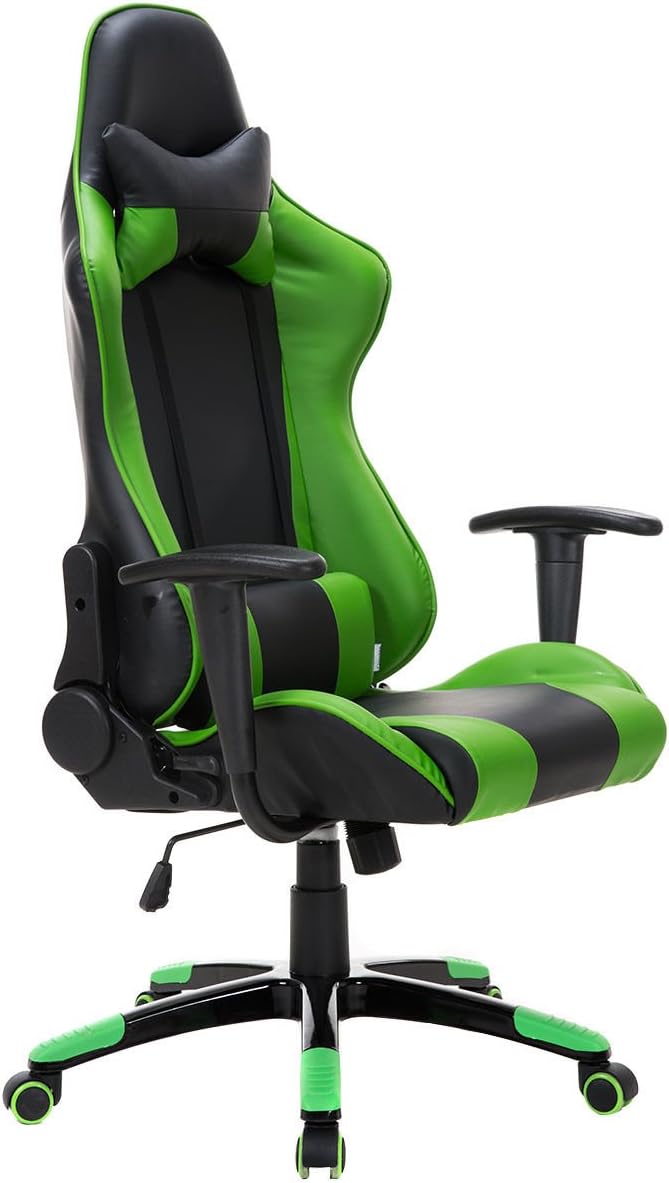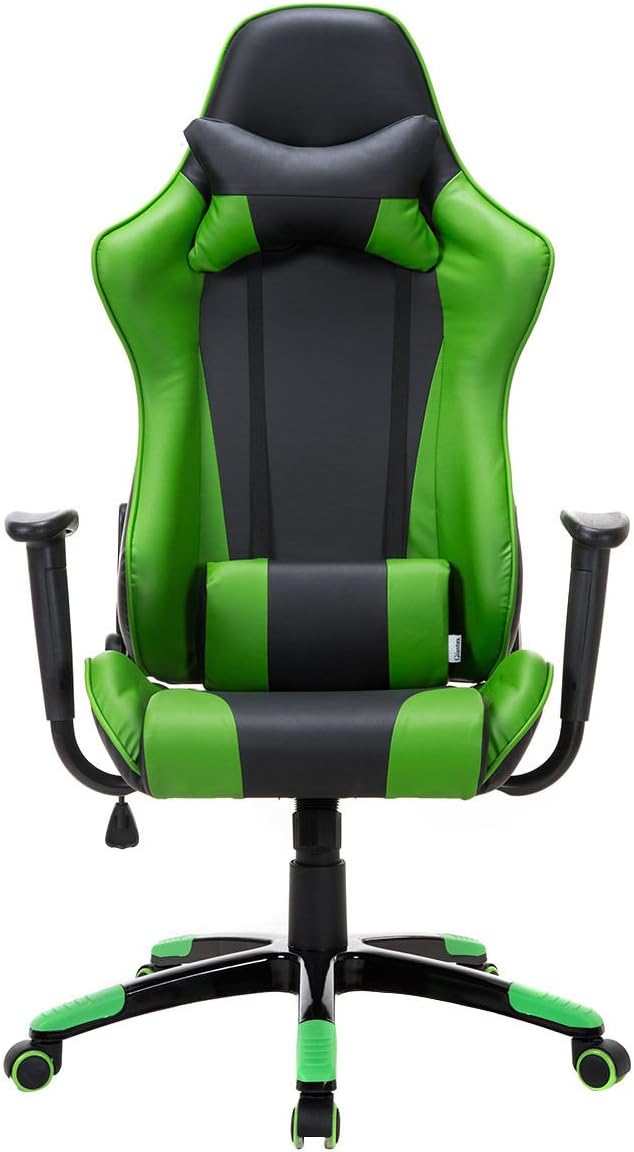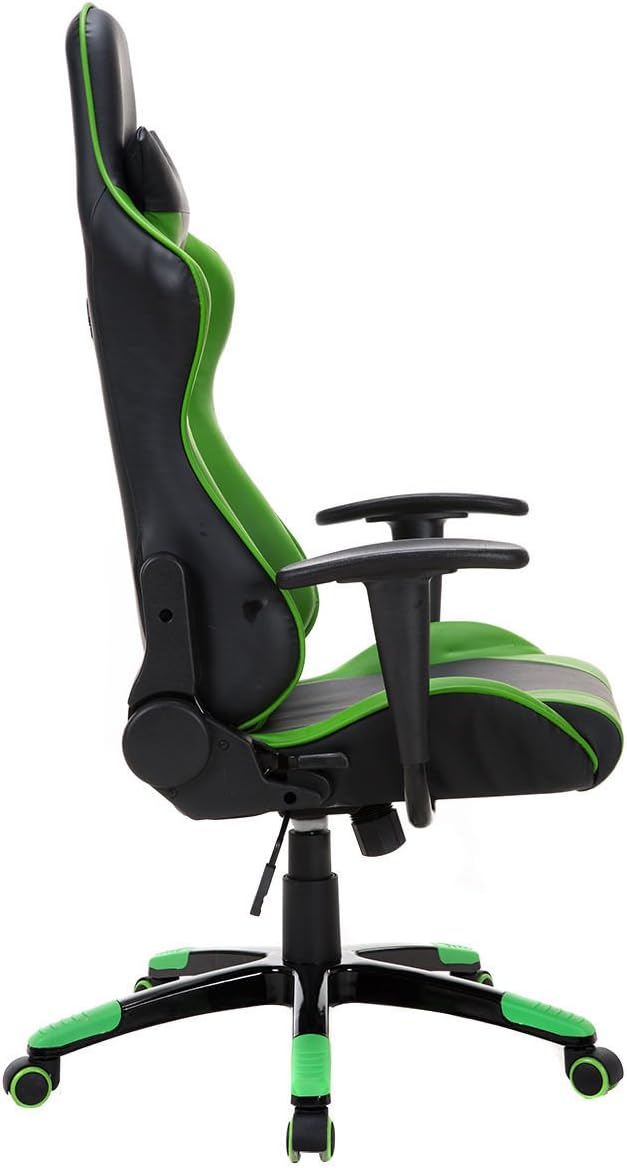
Giantex High Back Racing Style Gaming Chair Reclining Office Executive Task Computer (Green+Black)
Category: Amazon Home
Description This Is Our Brand New Racing Style Reclining Gaming Chair Which Is Designed To Offer You A Combination Of Luxurious Comfort And High-Performance Style.This Chair Will Offer You Extra Comfort On Those Long Working Days. It Features A Angle-Adjustable Backrest To Help You Adjust Your Sitting Position Throughout The Course Of Your Working Experience.Adjustable Seat Height Will Also Meet Most Of Your Needs. And The 360 Degree Swivel Design And 5 Wheels Make It Easy For You To Move. It Is Perfect To Decorate Your Home Office, Corporate Board Room Games Room With This Chair. Do Not Hesitate To Buy It Now! Feature Brand New And High Quality Adjustable Seat Height 360 Degree Swivel Function Removable Head Rest Pillow And Lumbar Cushion 5 Wheels For Easy And Smooth Movement Nylon Base Provides Stability And Comfort Comfortable Seat And Reclining Backrest PU Leather For Easily Cleaned And Fade Resistant Assemble Required
Features: Material: PU+PVC,Overall Size:27"(L)×25"(W)×47-50"(H) | Seat Size:20.4"(W)×20"(D) | Back Size:20.4"(W)×30.7"(H) | Adjustable Seat Height:16.5"-19",Weigh Capacity：250 Lbs | Package Includes：1×Gaming Chair